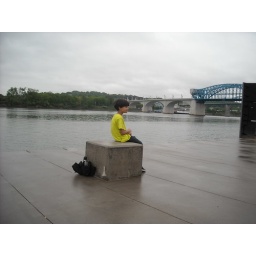
My boy Amir sitting by river